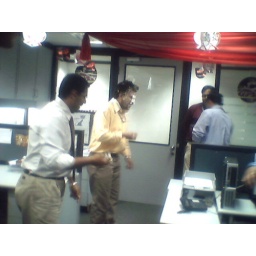
Soumyajit in red shirt standing next to door to help B'day run out of room.....